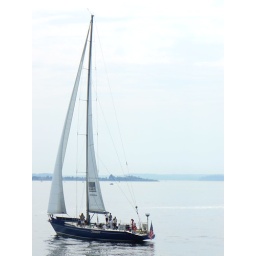
Lovely sail boat in the Seattle harbor, summer 2008.